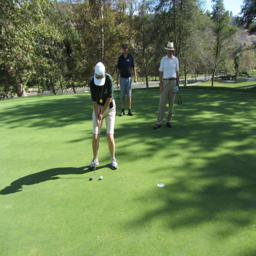
person sinks a-footer as person and man look on .